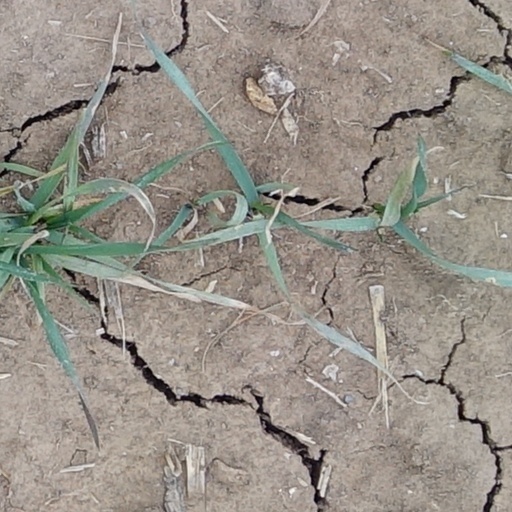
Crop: wheat